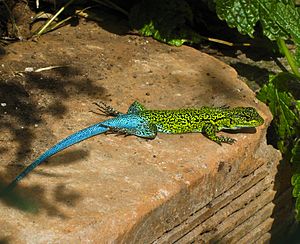
Liolaemus tenuis
Liolaemus tenuis (han)
Liolaemus tenuis (han)
Liolaemus tenuis er en art øgle i familien Iguanidae. Arten er udbredt i det nordlige Chile og i mindre områder i Argentina. På engelsk kaldes den også for Jewel Lizard og tynd træøgle. Den bliver i nogle tilfælde brugt som kæledyr.